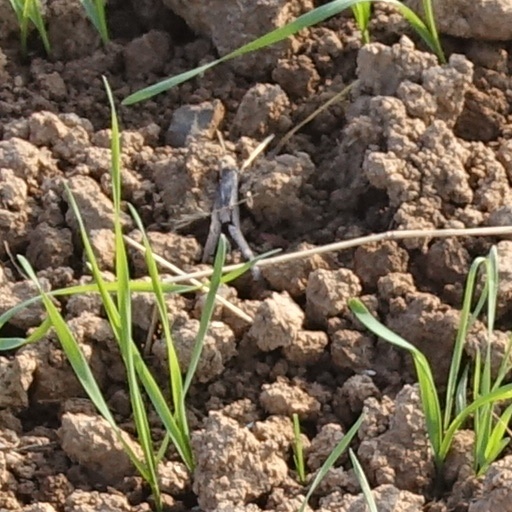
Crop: wheat